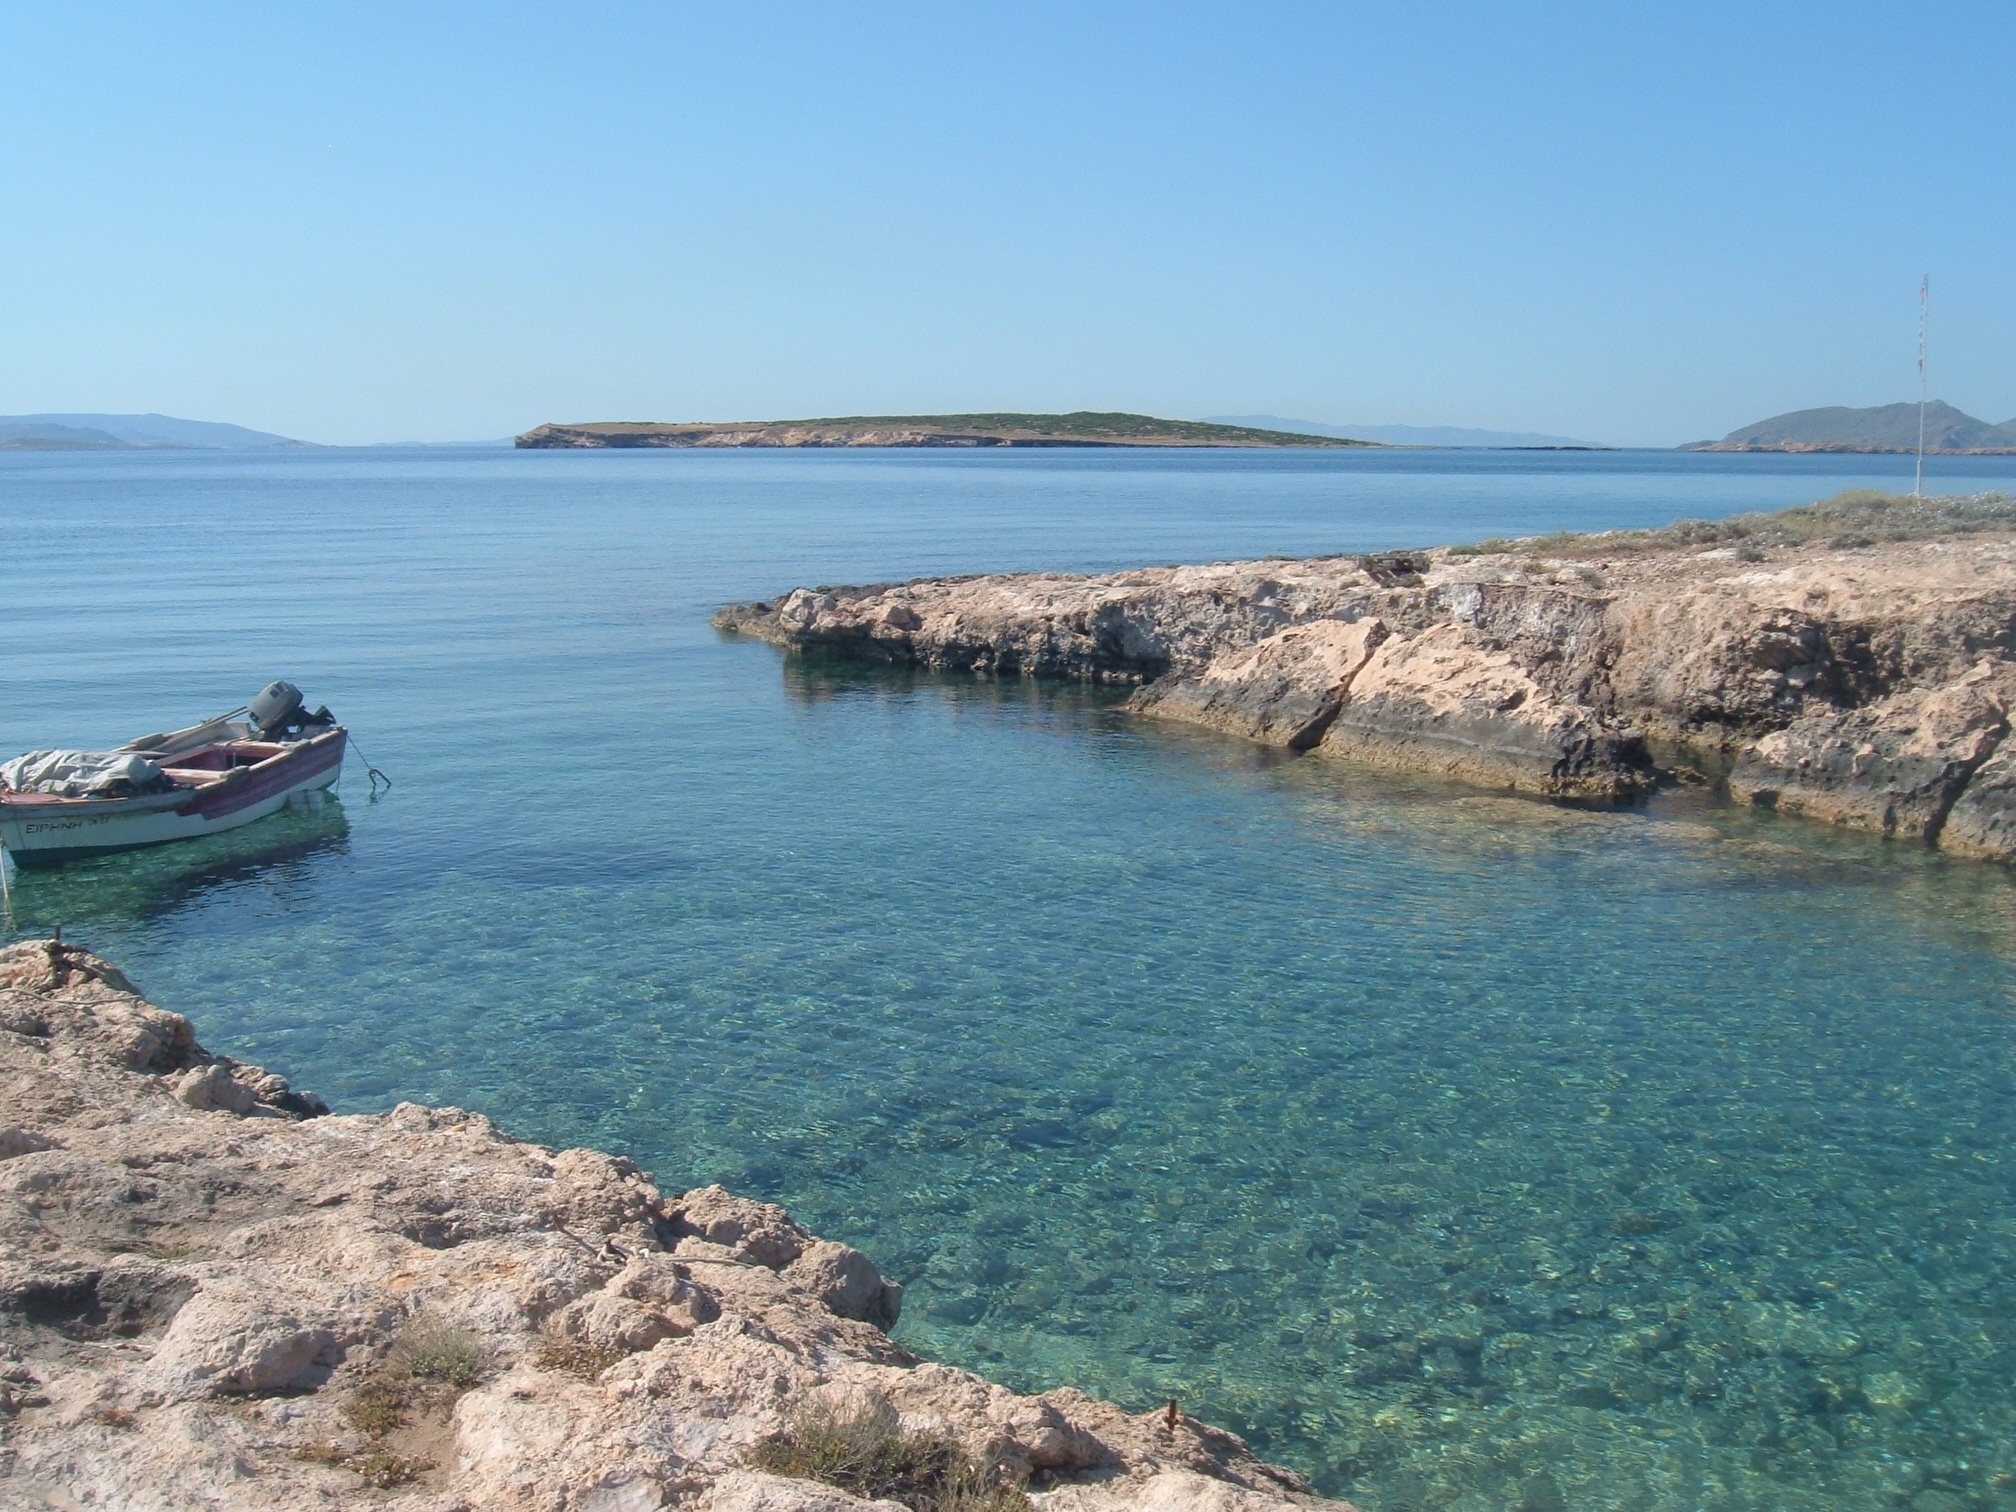
beach, sea, coast, sky, shore, lake, summer, cliff, cove, inlet, greek, mediterranean, vehicle, seascape, lagoon, bay, island, blue, reservoir, terrain, body of water, greece, loch, cape, cyclades, paros, islet, aegean